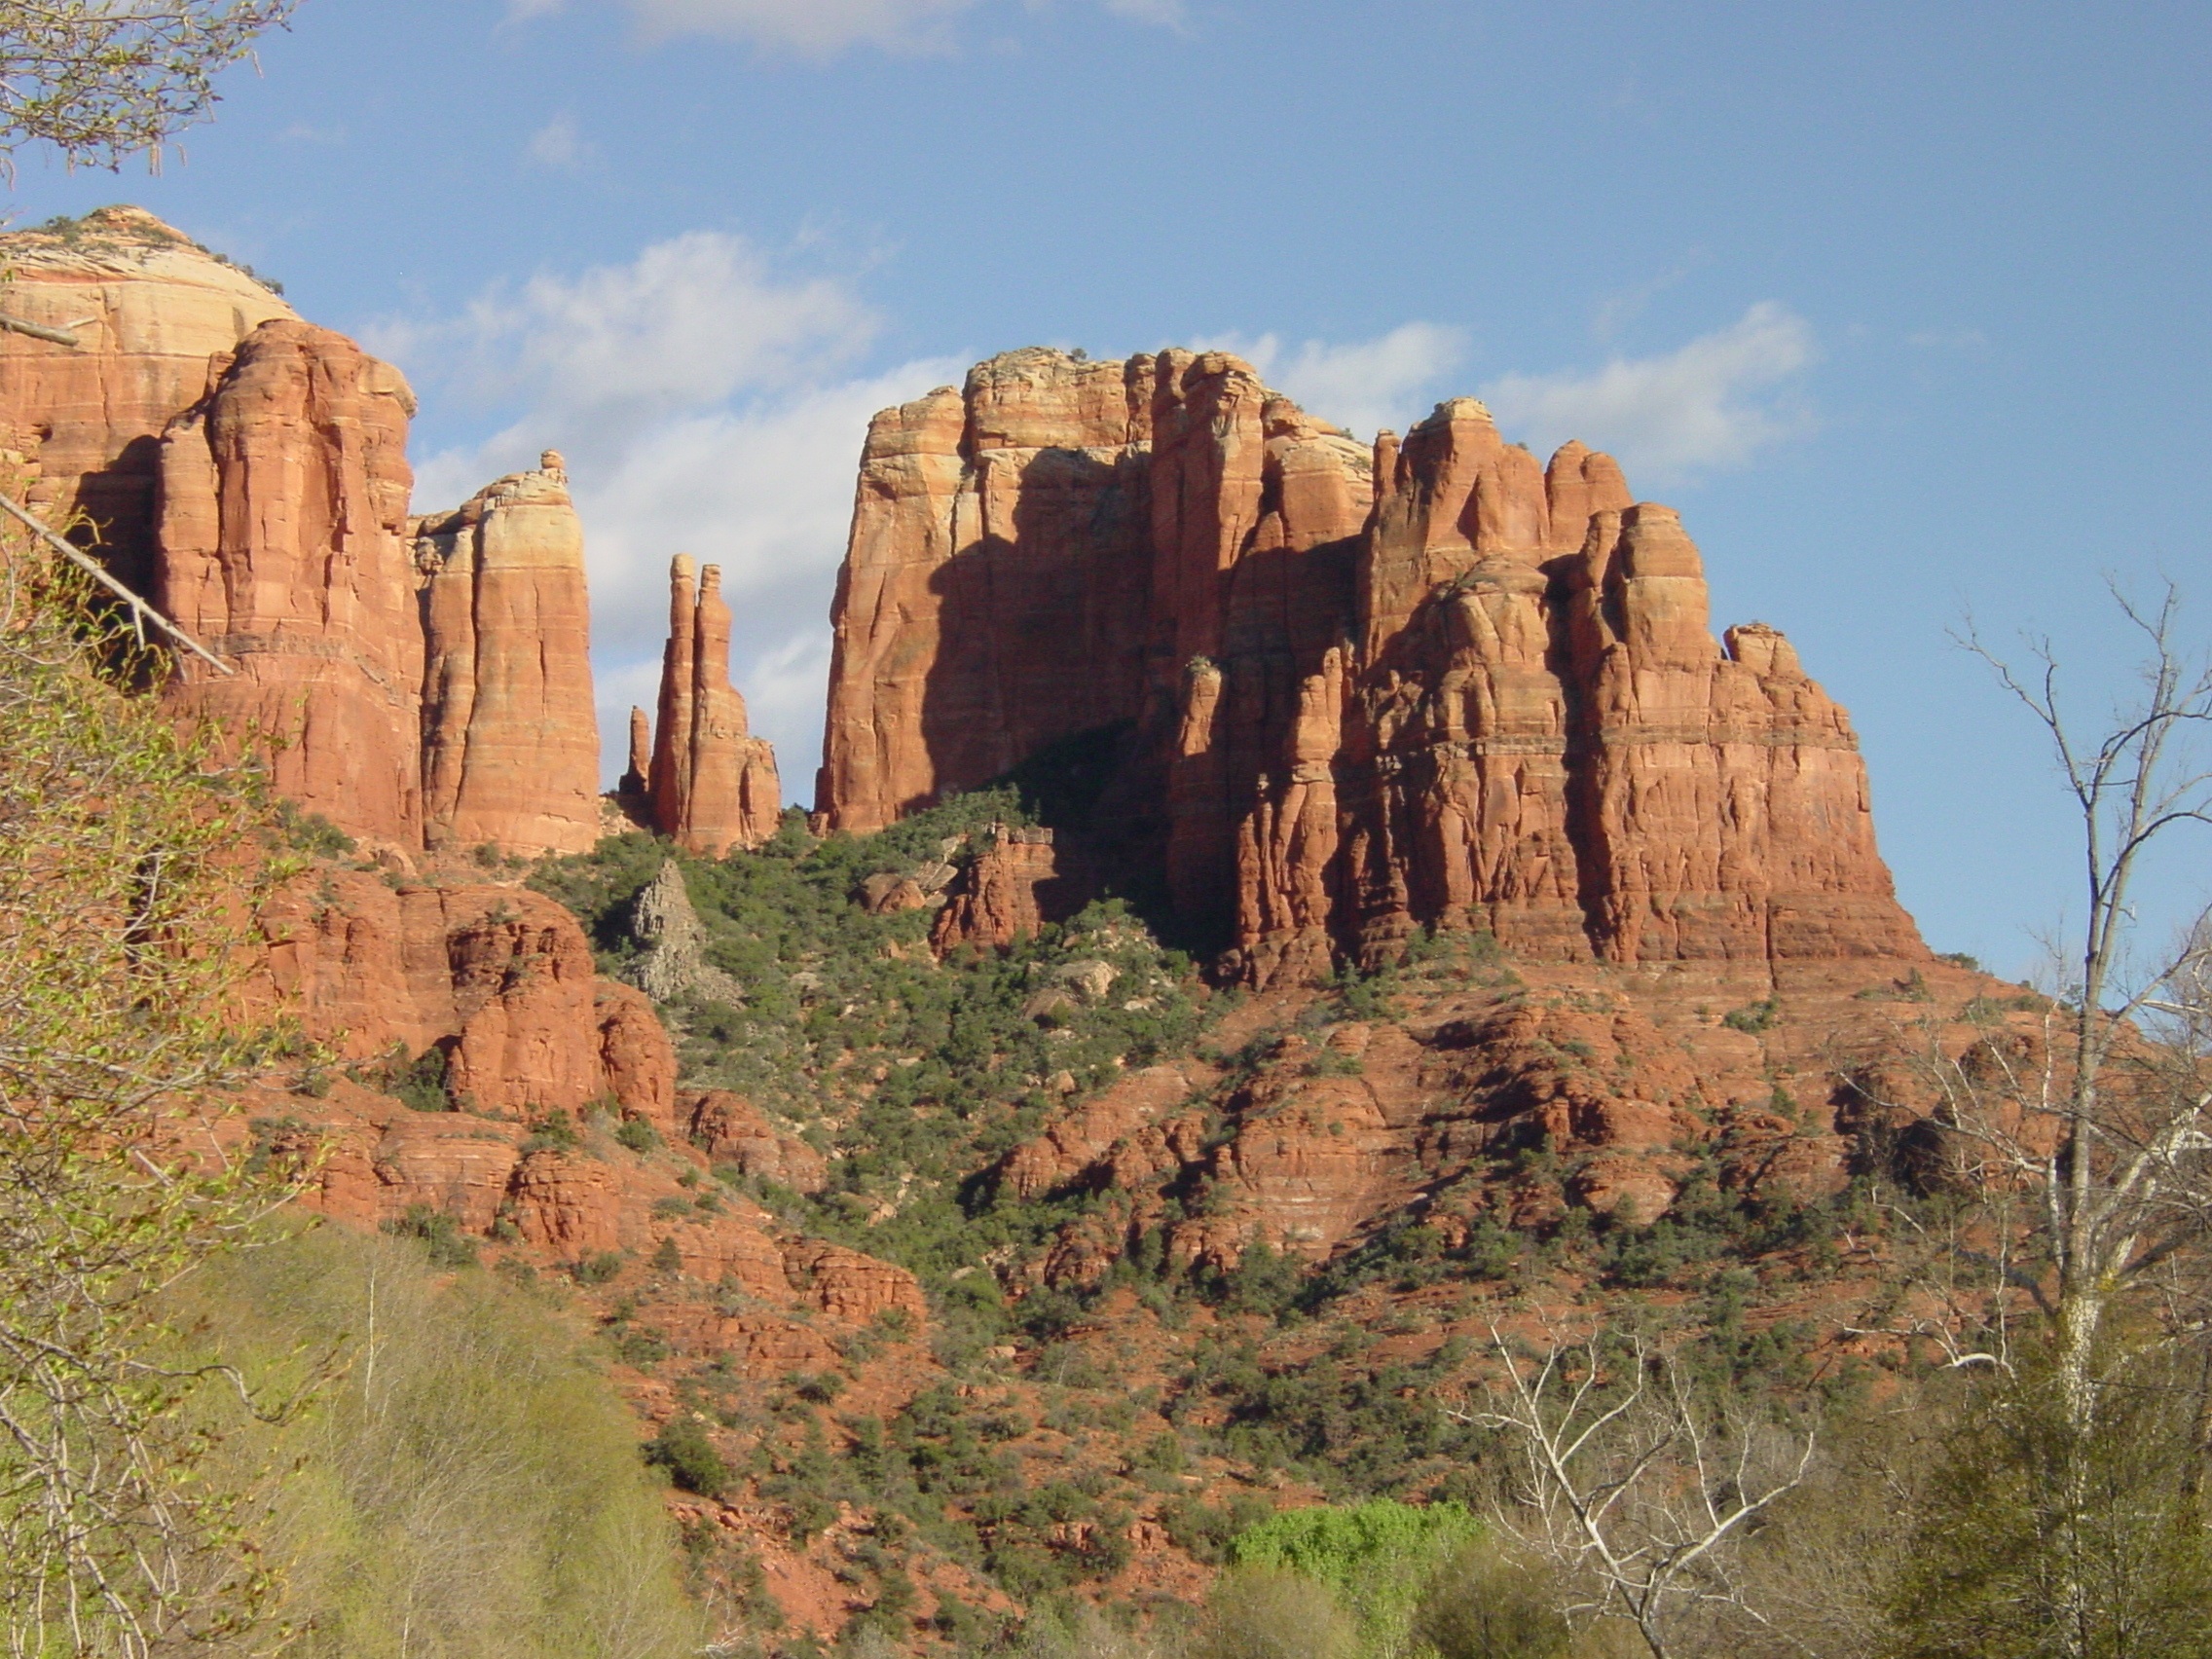
landscape, nature, outdoor, rock, mountain, valley, vacation, travel, formation, cliff, arch, scenic, park, usa, canyon, tourism, terrain, national park, arizona, geology, badlands, sedona, southwest, wadi, butte, landform, sedona red rocks, geographical feature